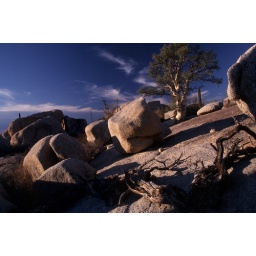
Granite rocks &amp;amp; elephant tree in the Catavina desert.